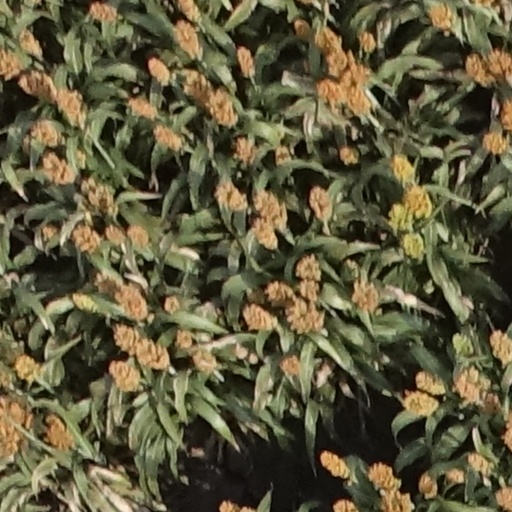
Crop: sorghum